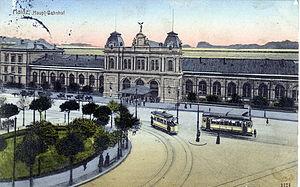
La gare centrale de Mayence est une gare ferroviaire allemande, située au bord sud-ouest du centre de la ville de Mayence dans le land de Rhénanie-Palatinat.